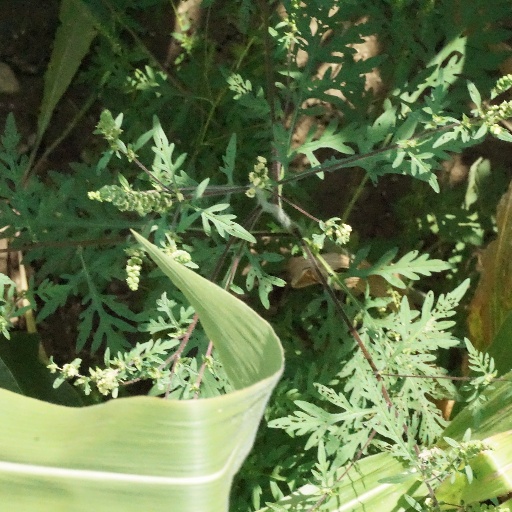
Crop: maize; corn